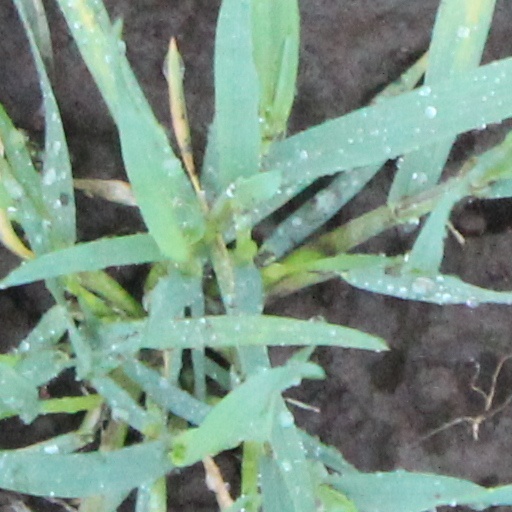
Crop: wheat